Schräge Musik

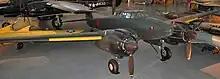
Nakajima J1N at the Steven F. Udvar-Hazy Center; the angled barrels of its "Schräge Musik"-style configuration are located directly behind the cockpit

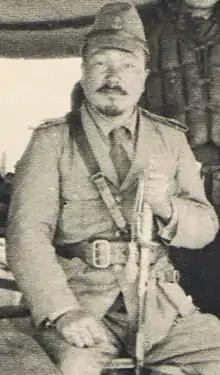
Commander Yasuna Kozono while serving in Rabaul

In 1943, Commander Yasuna Kozono of the 251st Kōkūtai, Imperial Japanese Navy in Rabaul came up with the idea of converting the Nakajima J1N (J1N1-C) "Irving" into a night fighter. On 21 May 1943, at about the same time as the Luftwaffe's "Oberleutnant" Schoenert had his first victory with "Schräge Musik" in Europe, the field-modified J1N1-C KAI shot down two B-17s of the 43rd Bomb Group who were attacking air bases around Rabaul. The Navy took immediate notice and placed orders with Nakajima, for the newly designated J1N1-S night fighter design. This model was christened the Model 11 Gekkō (月光, Moonlight). It required only two crew and like the KAI, had a -calibre twinned pair of Type 99 Model 1 cannon firing upward and a second pair firing downward at a forward 30° angle, also placed in the fuselage behind the cabin. The Type 99 20mm calibre autocannon ordnance used by Japanese aircraft was based on the drum-magazine fed Swiss Oerlikon FF ordnance which was itself the basis for the Germans' own MG FF weapon, used to pioneer "Schräge Musik" for the Luftwaffe.